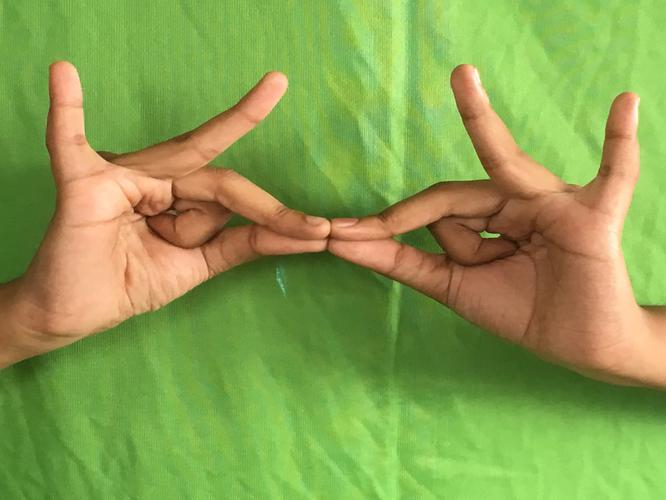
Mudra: Sakata
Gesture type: double_hand